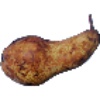
Label: Pear Abate 1